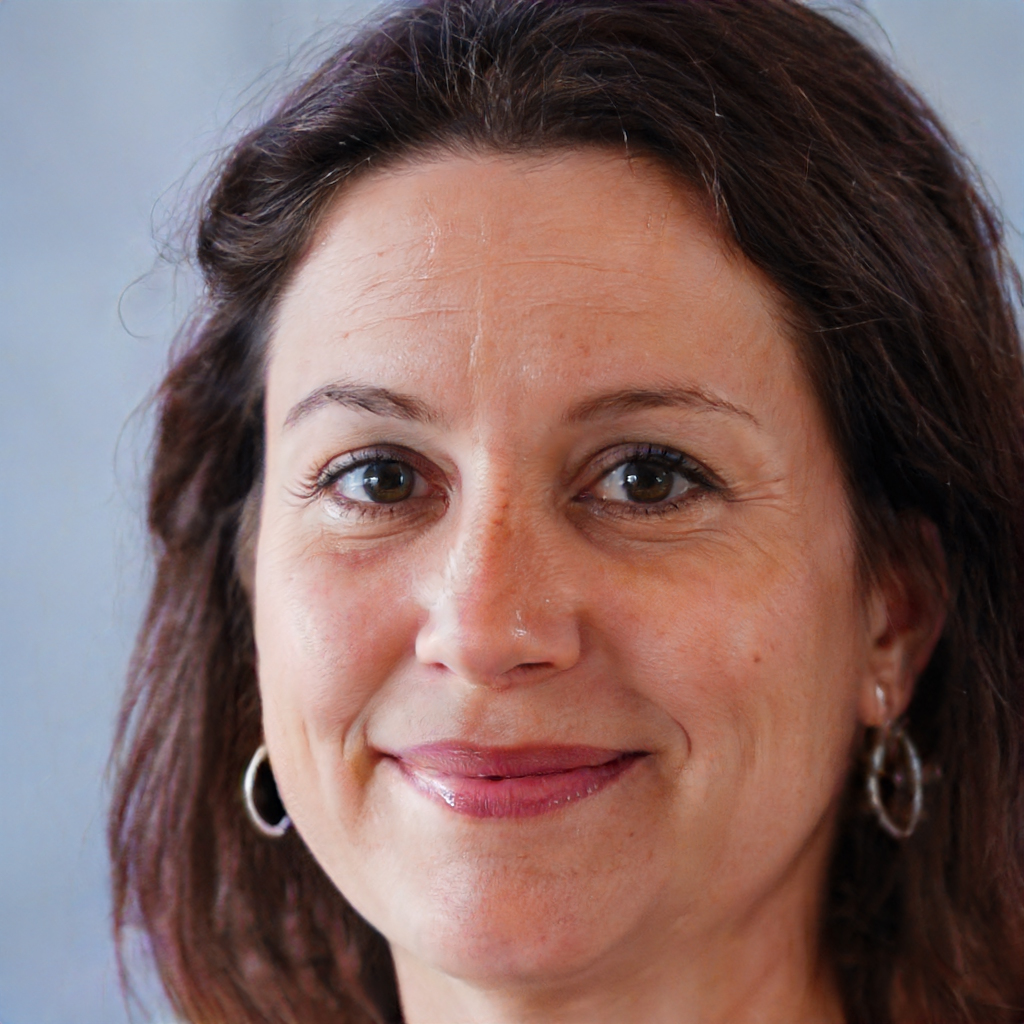
Label: Colored